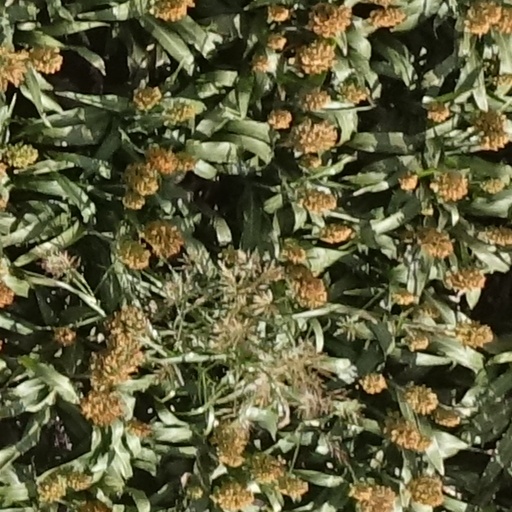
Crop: sorghum